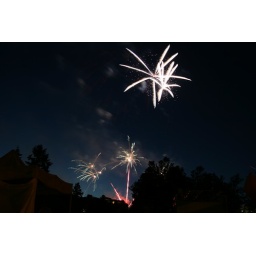
firey palm trees and bright stars in the sky